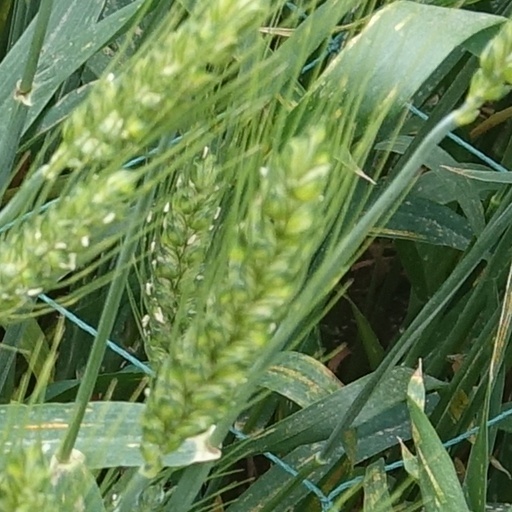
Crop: wheat